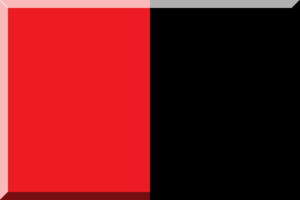
Le Feth Riadhi de Mascara, plus couramment abrégé en Feth de Mascara ou encore en FRM, est un club algérien de football fondé en 1962 et basé dans la ville de Mascara.